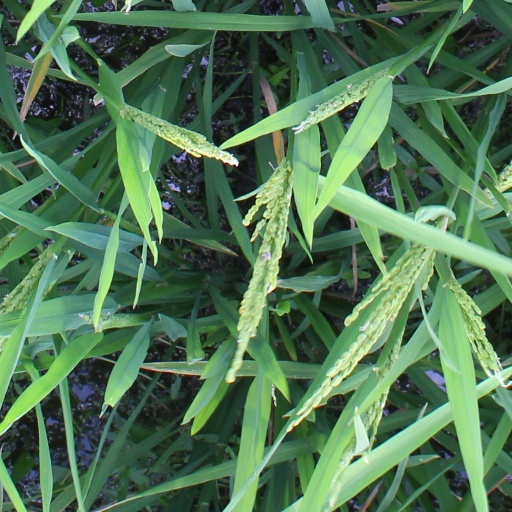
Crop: rice